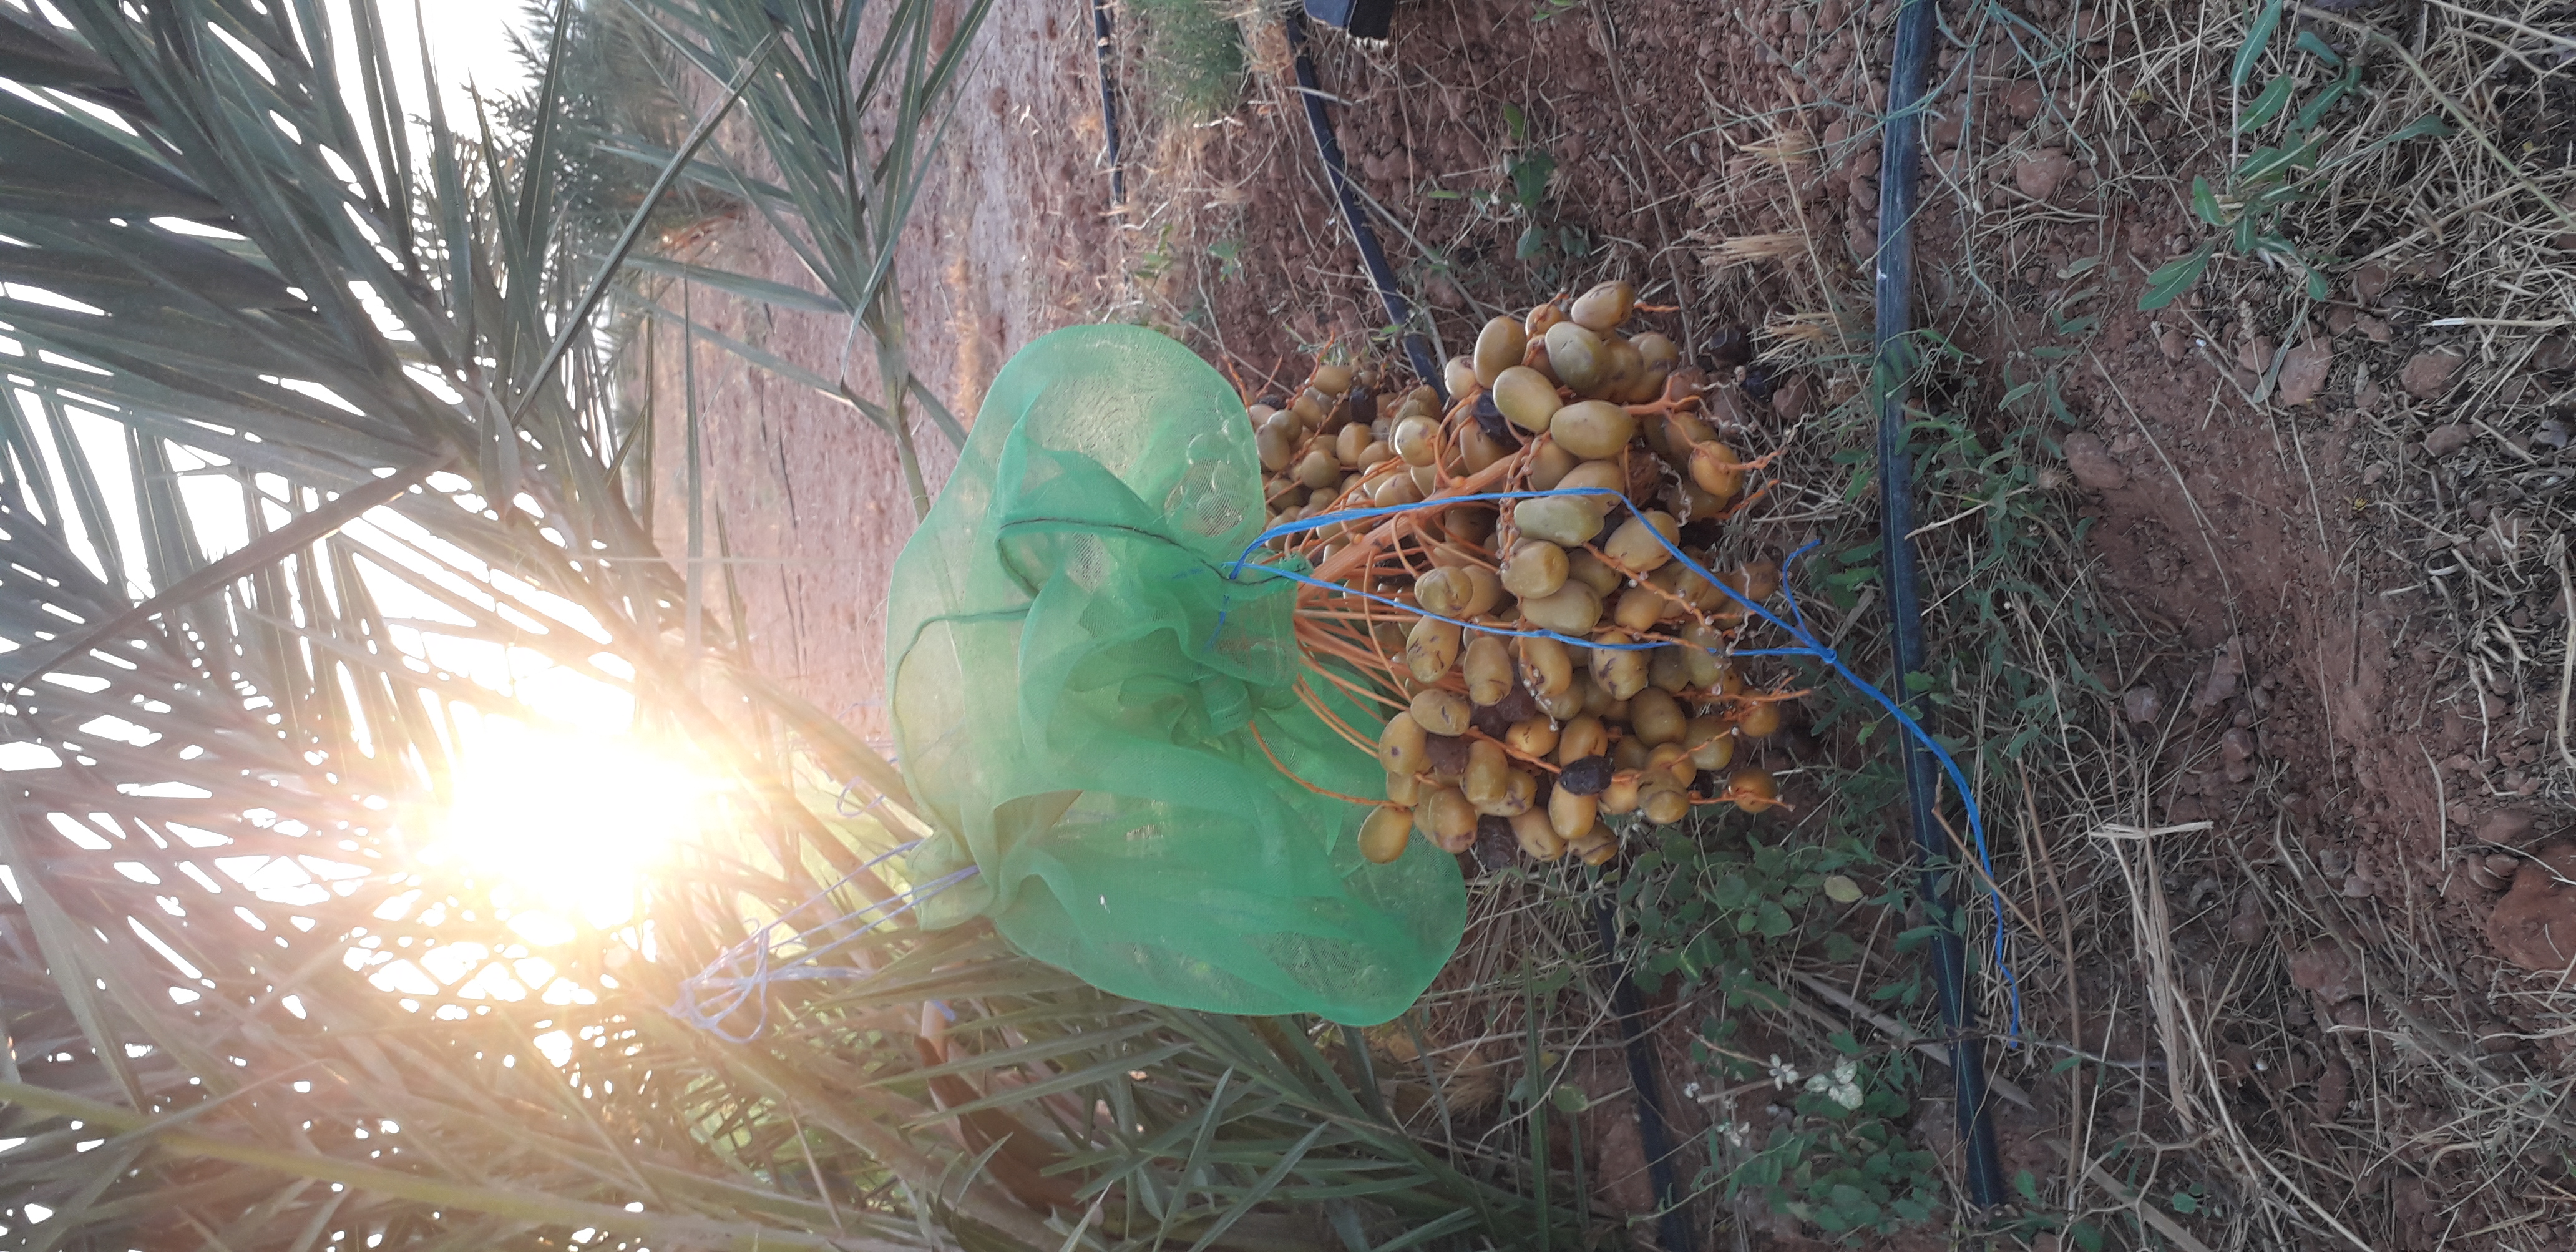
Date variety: Boufagous